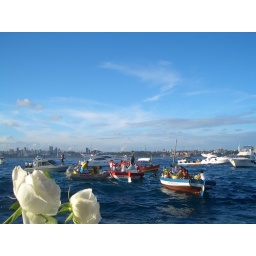
white flowers in my hand to honor the &amp;quot;sea goddess&amp;quot;, Iemanja being placed in the ocean of Bahia